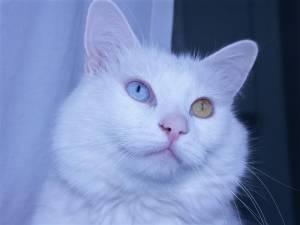
Persian